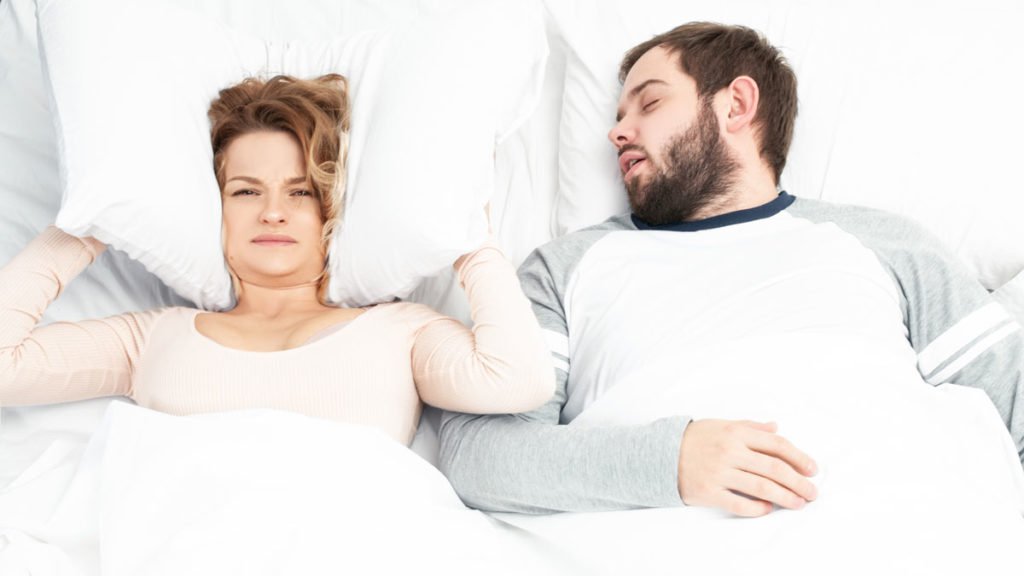
Gender: men